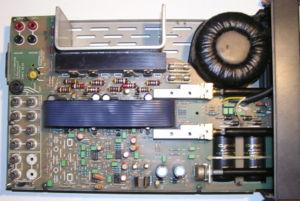
Un amplificateur audio est un amplificateur électronique conçu pour amplifier un signal électrique audio afin d'obtenir une puissance suffisante pour faire fonctionner un haut-parleur situé dans une enceinte acoustique ou un casque audio.
Un amplificateur électronique est un système électronique augmentant la tension et/ou l’intensité d’un signal électrique. L’énergie nécessaire à l’amplification est tirée de l’alimentation électrique du système. Un amplificateur parfait ne déforme pas le signal d’entrée : sa sortie est une réplique exacte de l’entrée mais d’amplitude majorée.